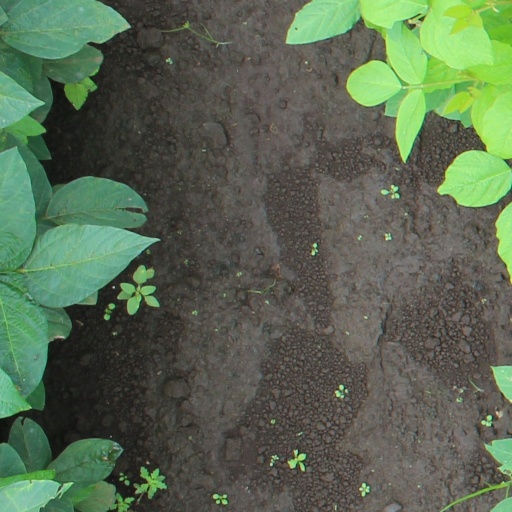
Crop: soybean